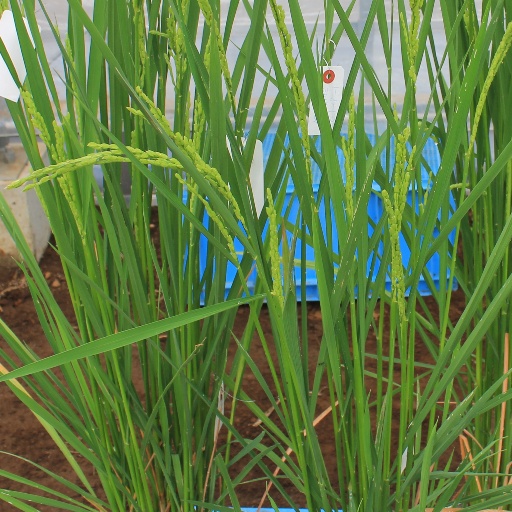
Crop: rice